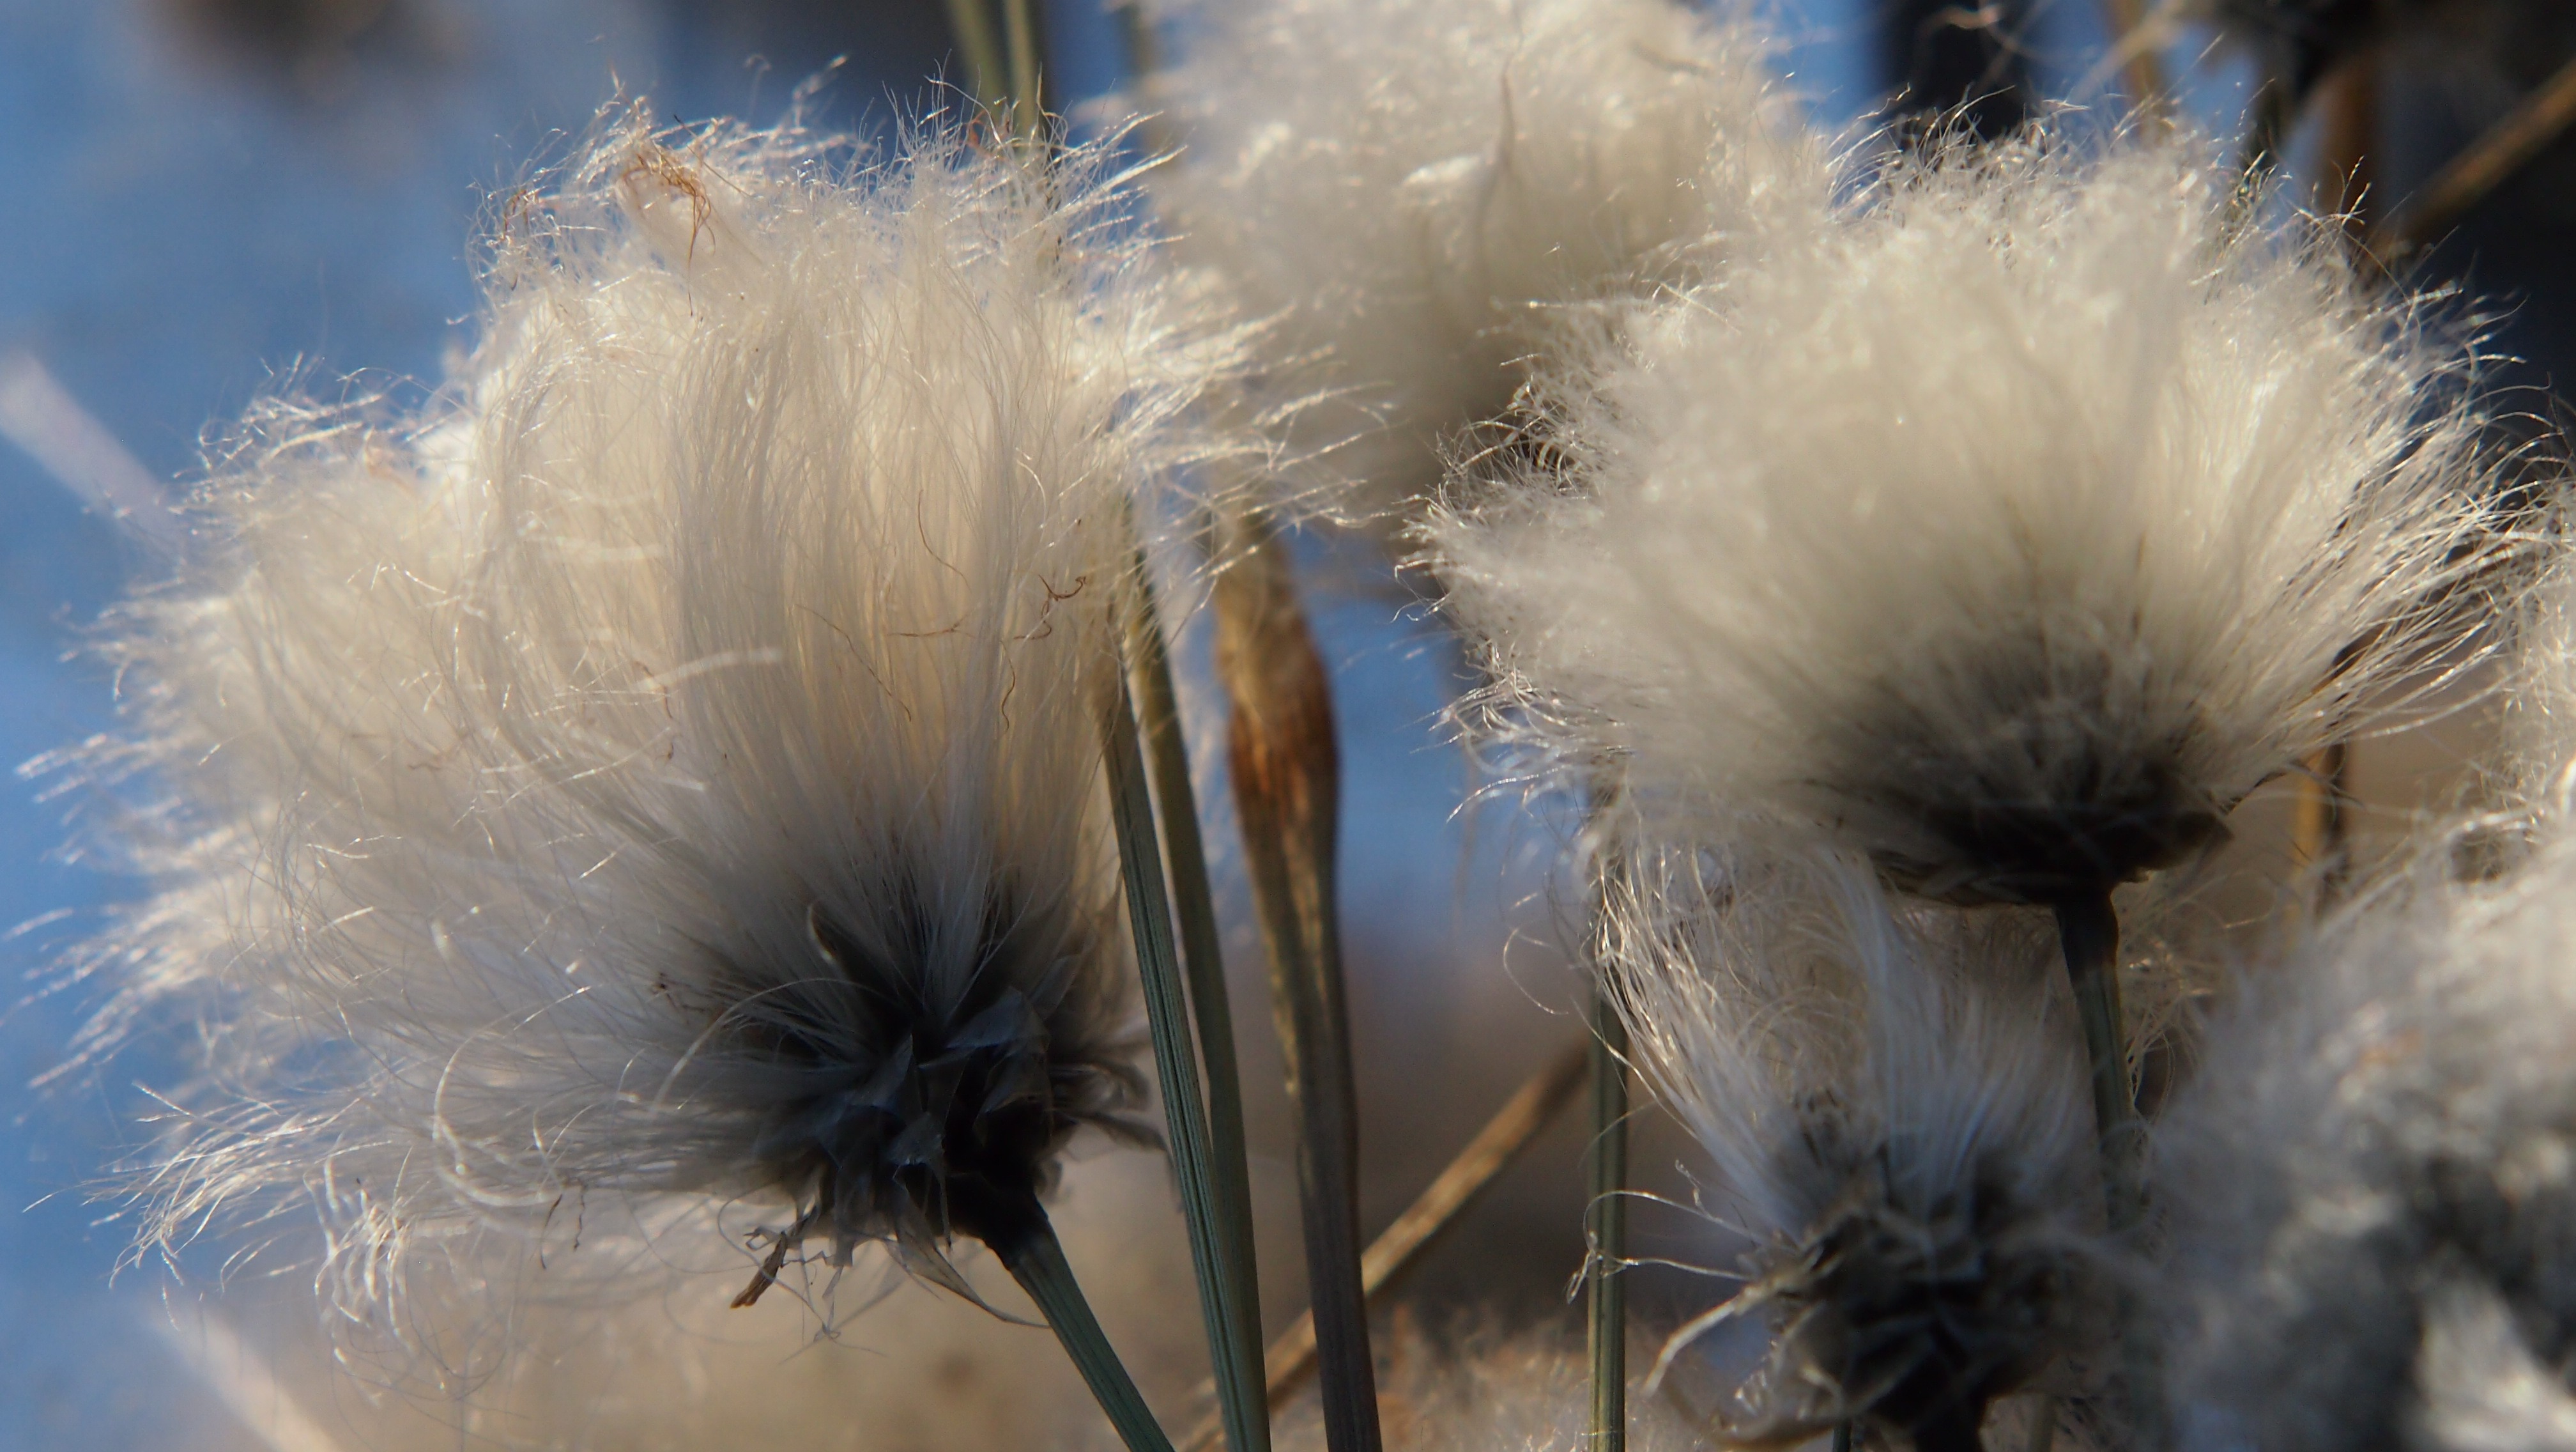
grass, marsh, swamp, winter, plant, photography, dandelion, flower, frost, blue, flora, close up, macro photography, flowering plant, daisy family, grass family, land plant, cotton grass